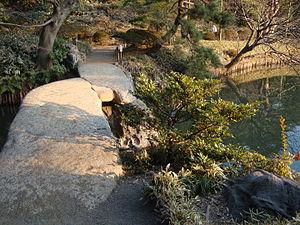
Rikugi-en est un parc de Tokyo à Bunkyō. Le nom « Rikugi » vient de l'idée des six éléments de la poésie waka. Le parc comprend un petit étang, des arbres et une colline. Le traditionnel jardin japonais à l'intérieur du parc est une attraction pour touristes.